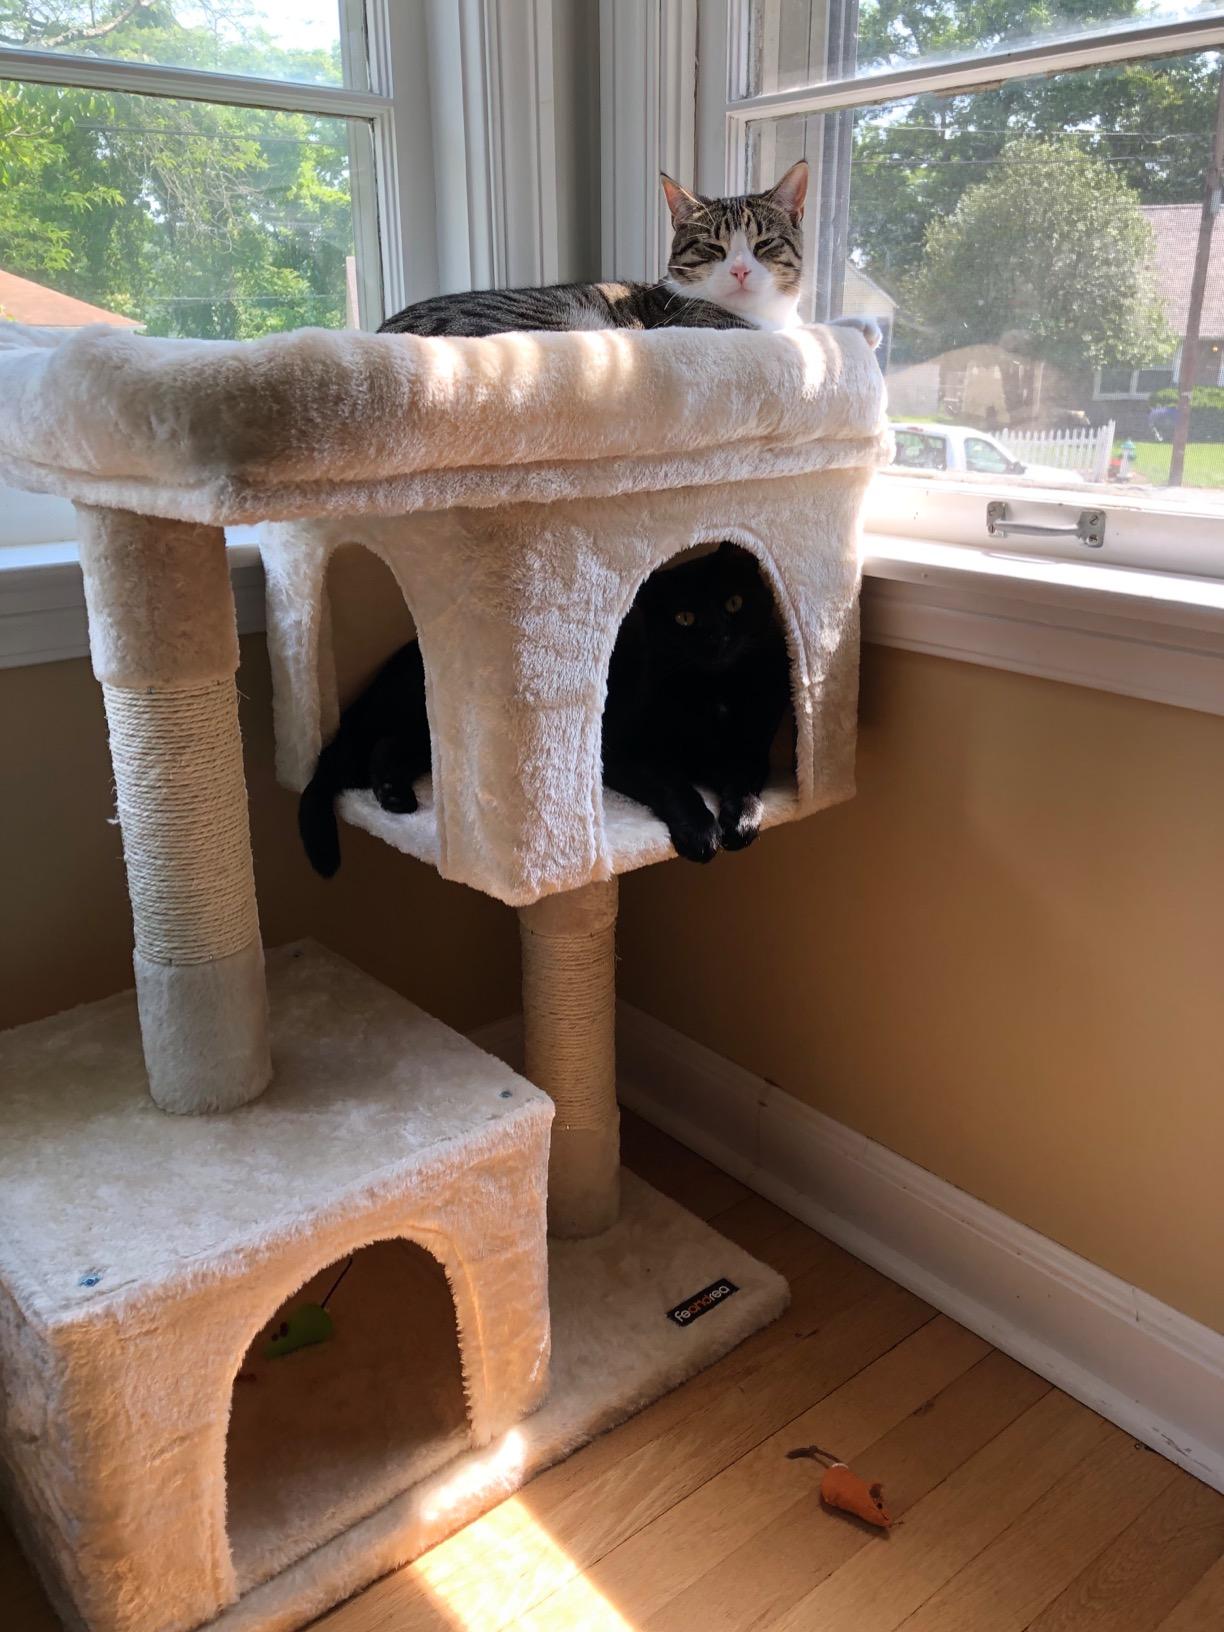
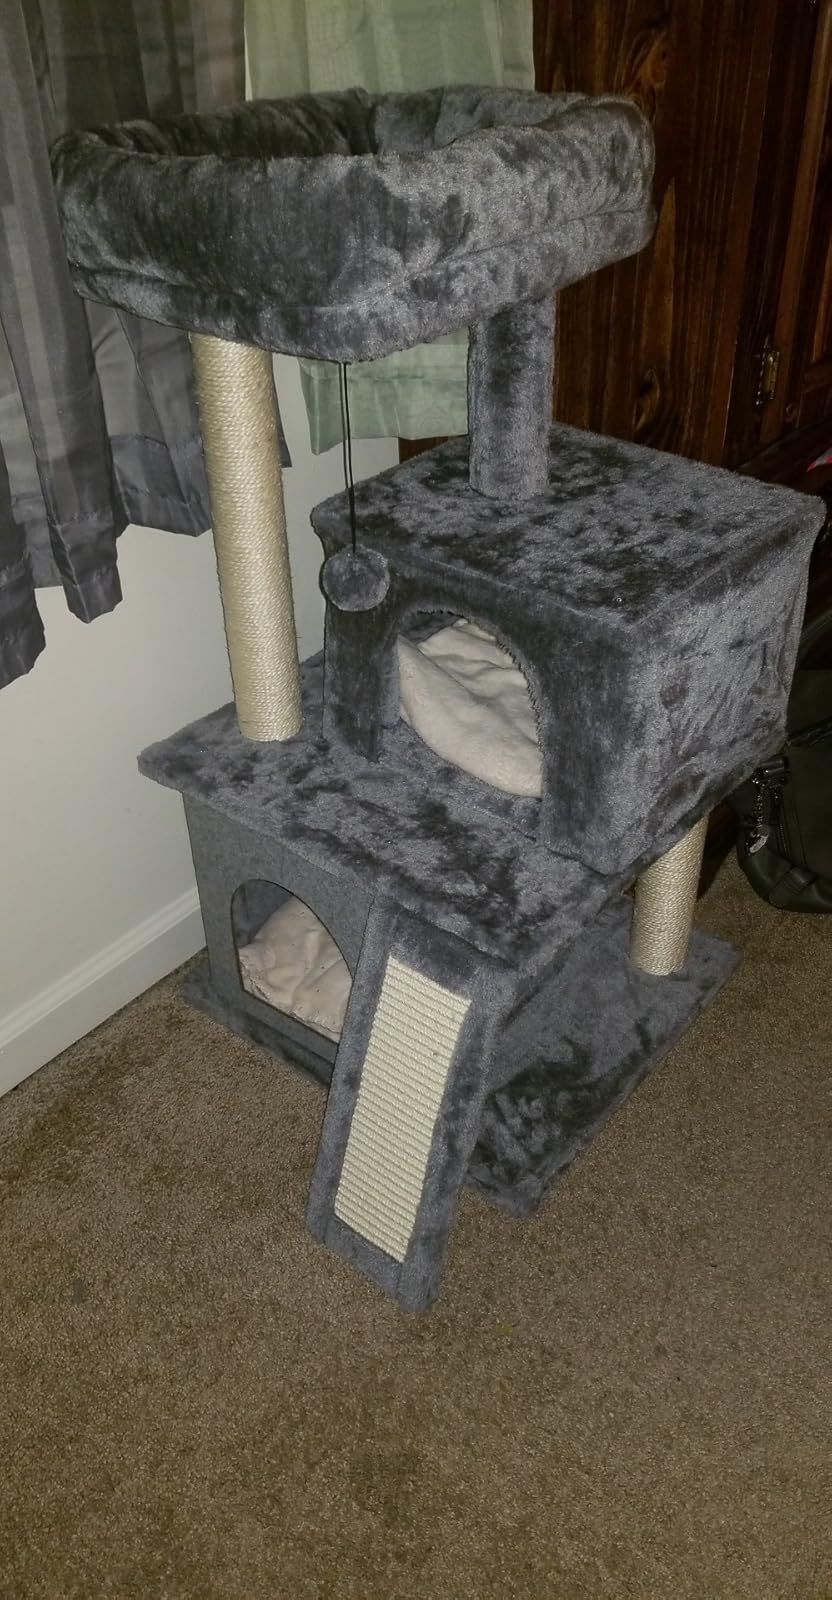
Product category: items_cat tree
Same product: no